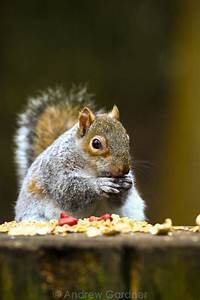
Label: scoiattolo